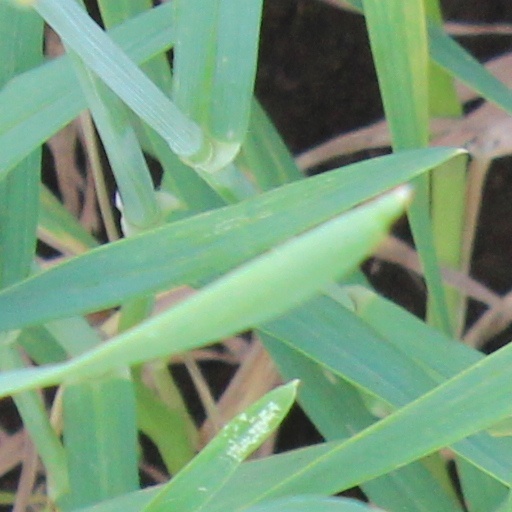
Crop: wheat